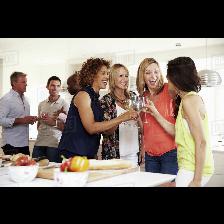
Label: Human